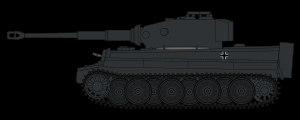
Le Tiger I, abréviation de Panzerkampfwagen VI Tiger Ausführung E - Sonderkraftfahrzeug 181, est un char de combat lourd allemand en service de 1942 à 1945, et l'un des chars les plus connus de la Seconde Guerre mondiale.